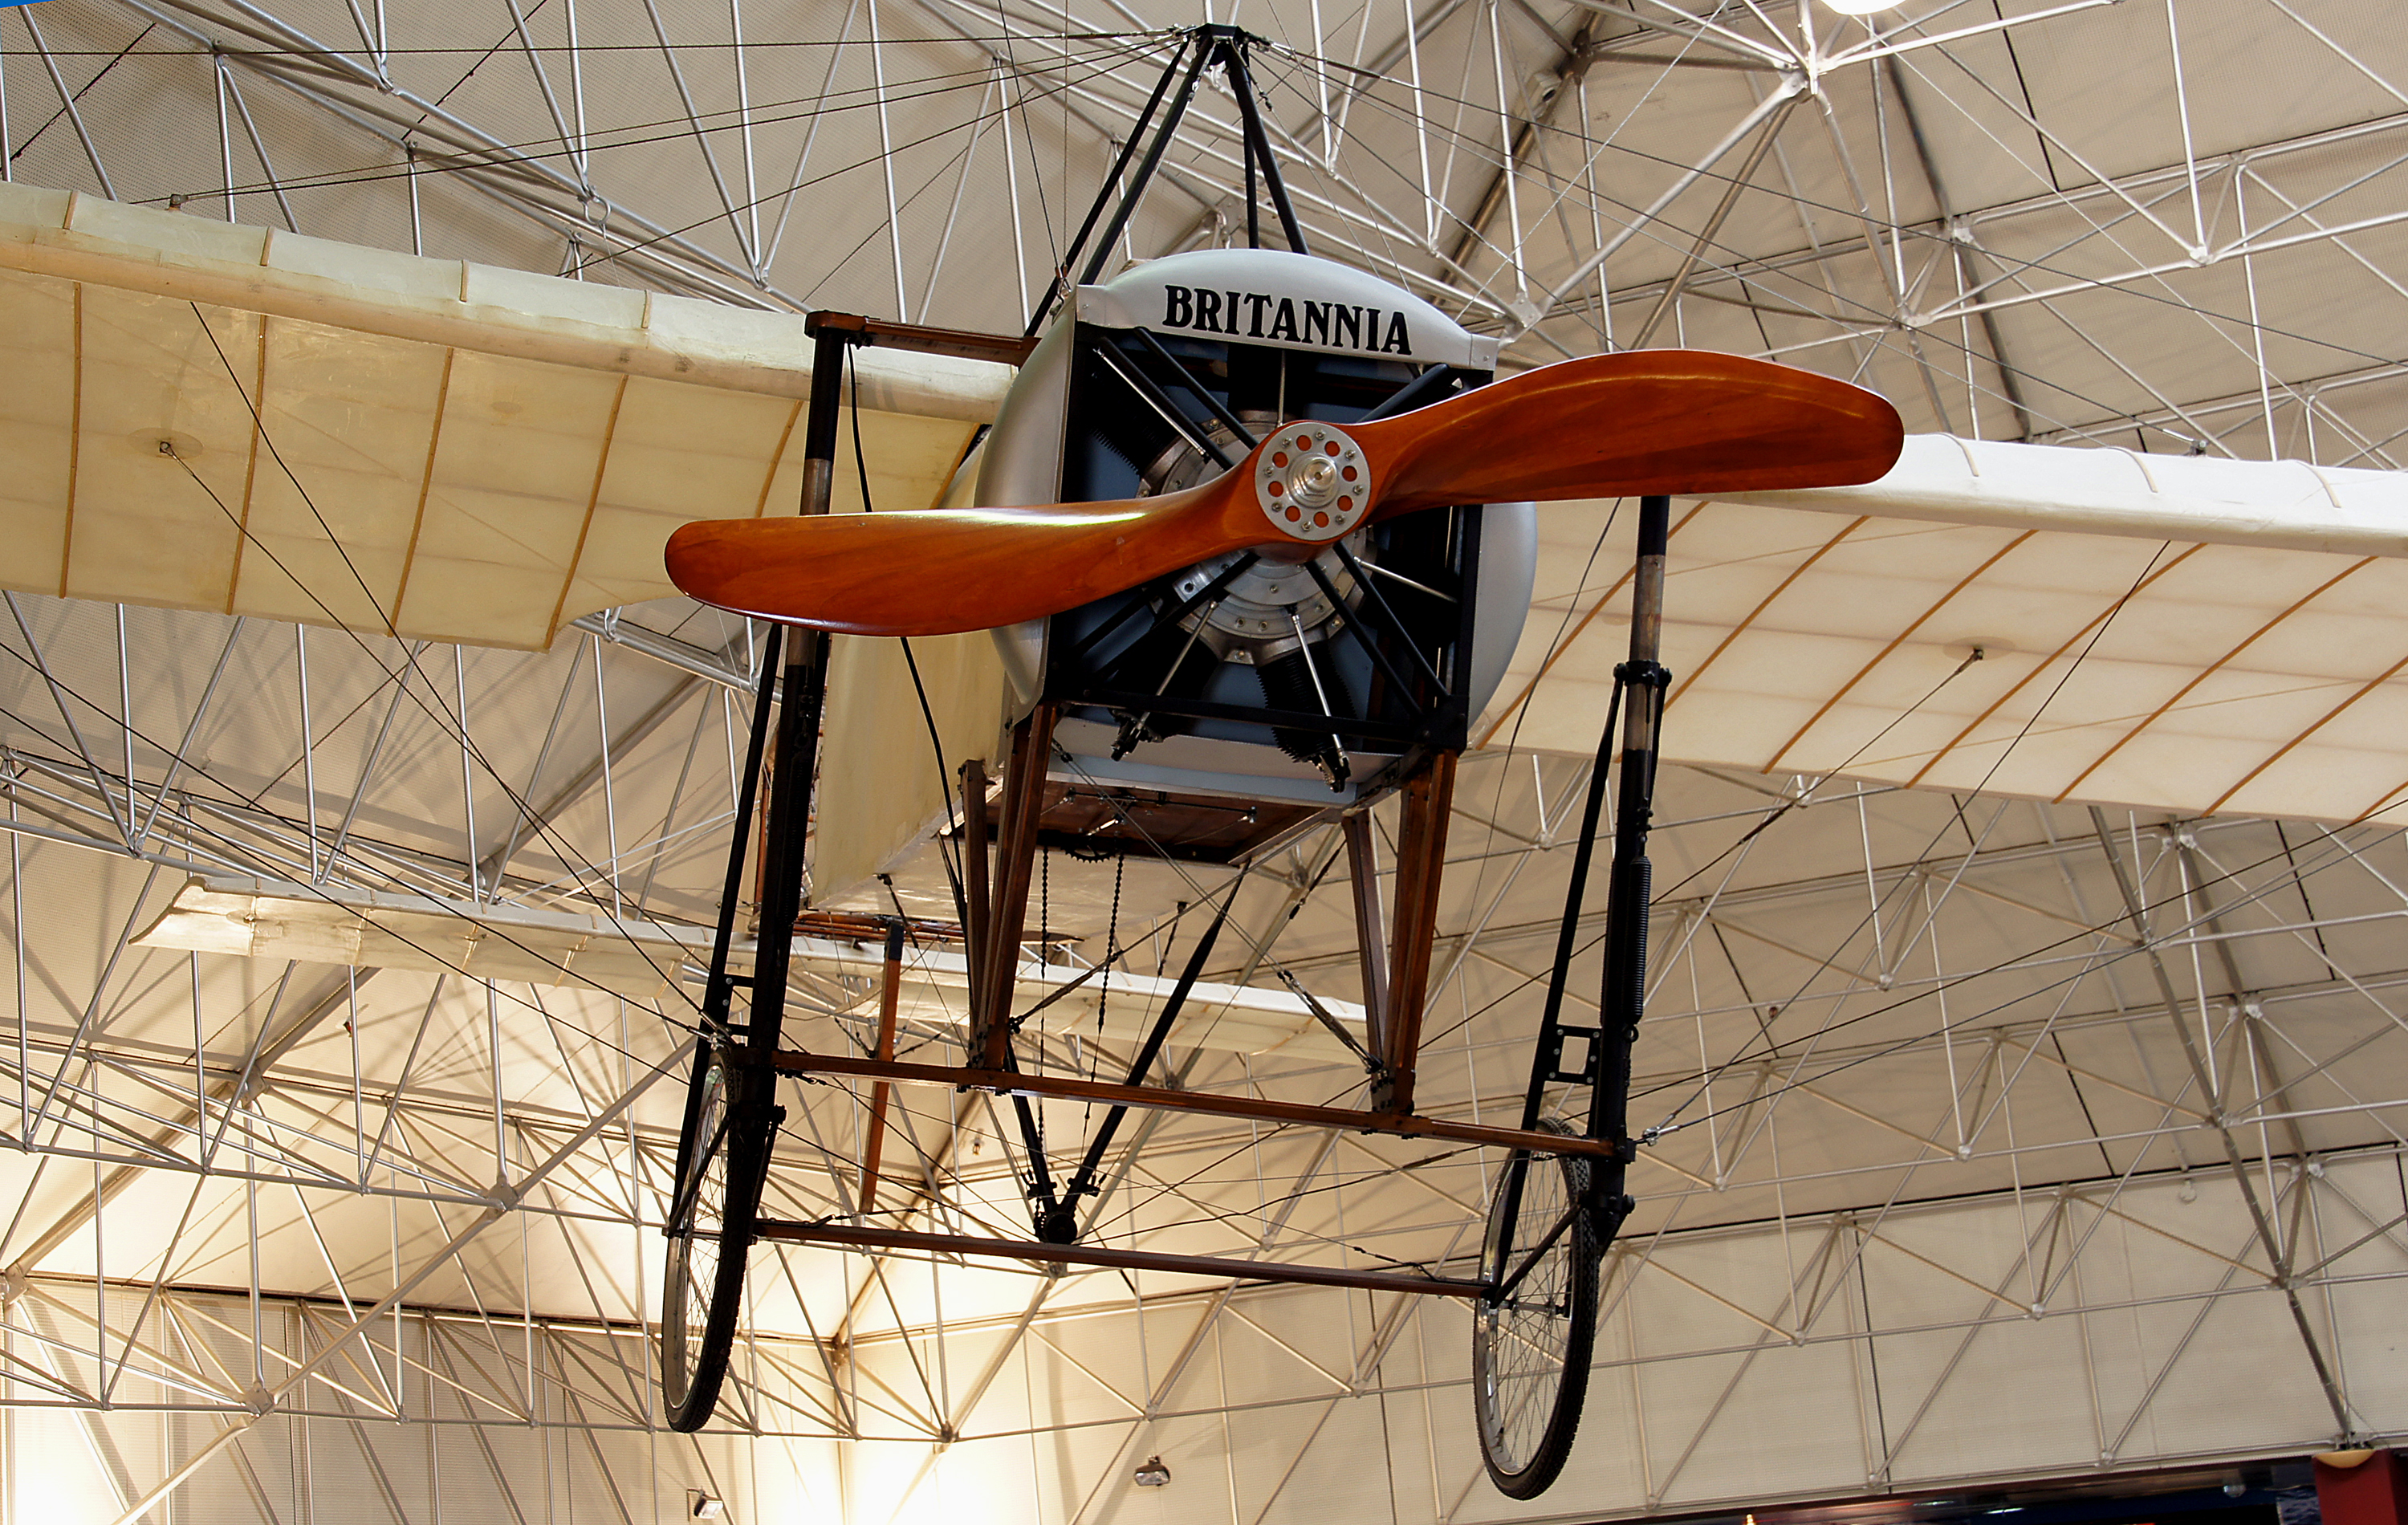
wing, wheel, chair, airplane, aircraft, vehicle, aviation, mast, furniture, art, design, tourist attraction, aircraftdisplays, theblriotxi